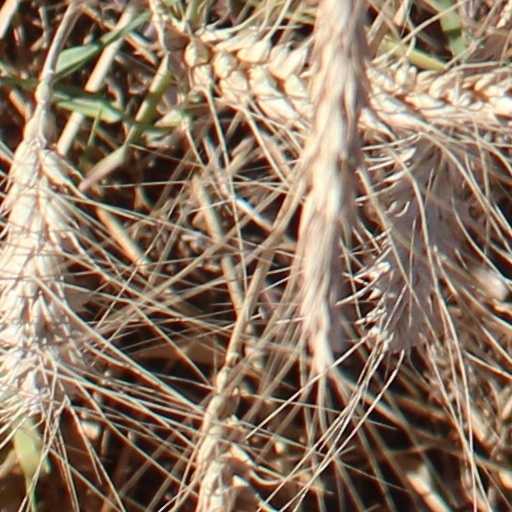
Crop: wheat